Jana Kirschner

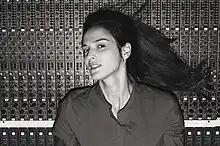
Kirschner in 2015

Jana Kirschner (born 29 December 1978) is a Slovak singer and songwriter. She is noted for exploring different music genres.